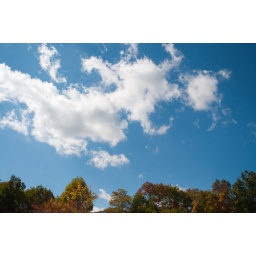
I was just awed by how white the clouds were and how blue the sky was.